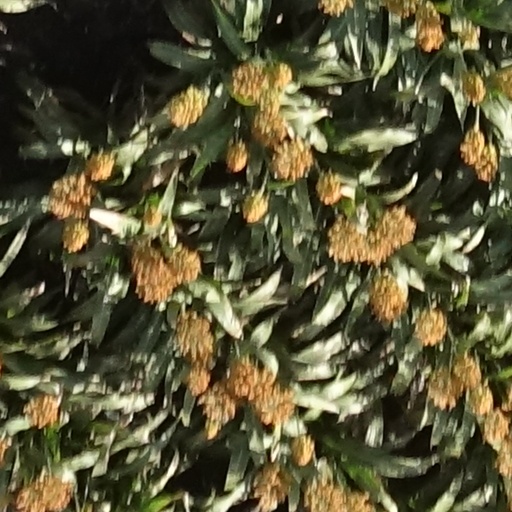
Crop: sorghum